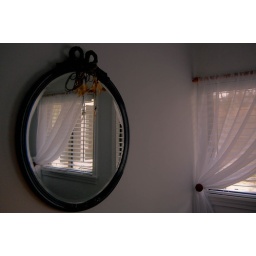
My room at home was done over while I was at school. This mirror was my great grandmother's and I absolutely love it!